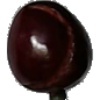
Label: cherry